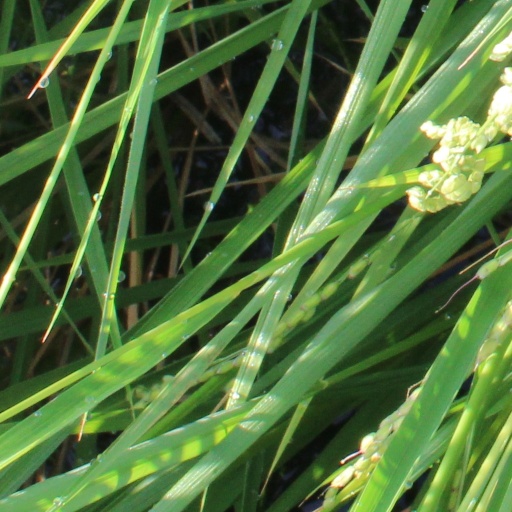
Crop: rice